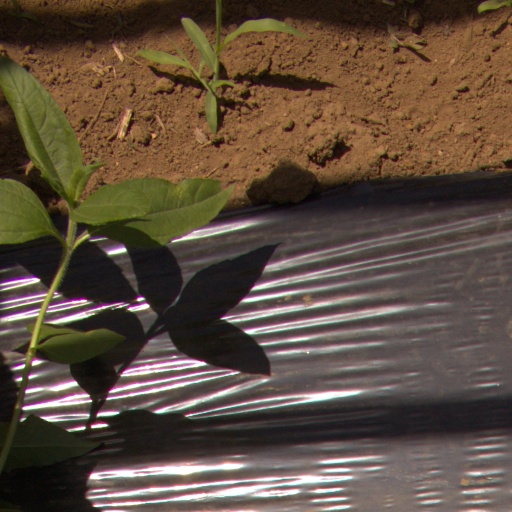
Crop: Jerusalem artichoke